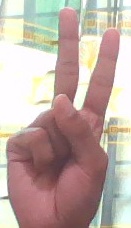
ASL sign: V